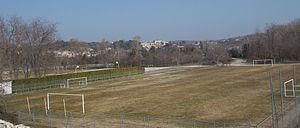
Stade municipal de Ners.
Ners est une commune française d'environ 700 habitants située au cœur du département du Gard et dans l'Est de la région Occitanie.